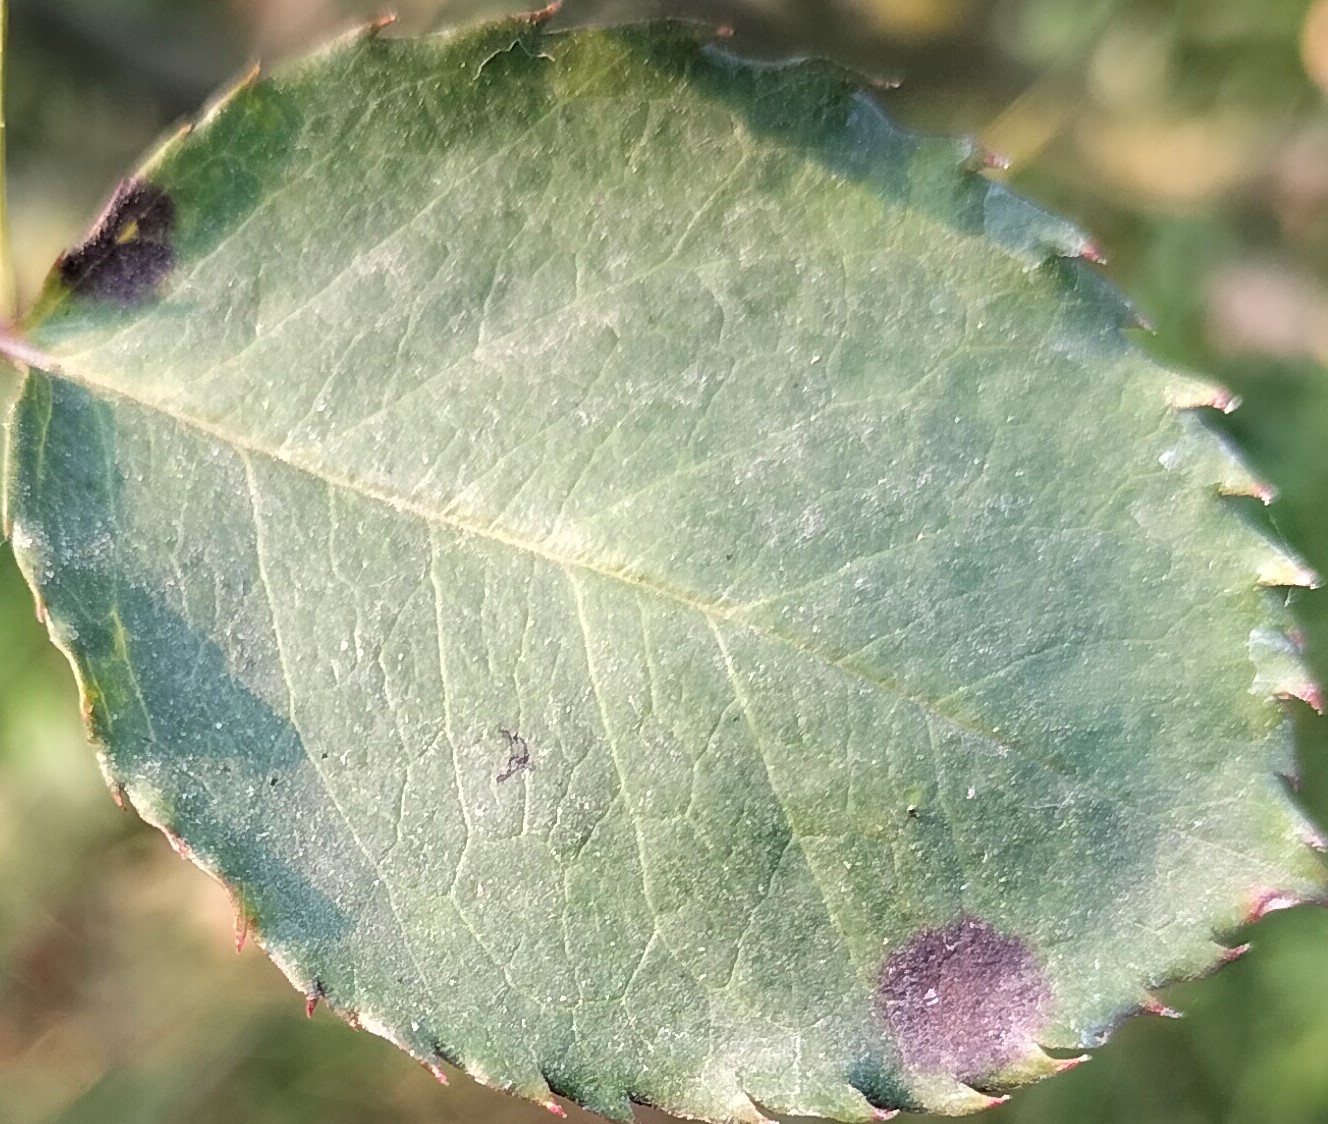
Label: Black Spot